Tylease Alli

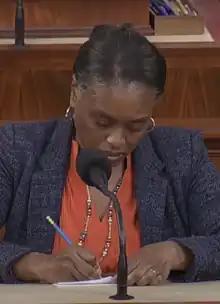
Alli in 2023

Tylease Alli is an American government official who serves as one of two Reading Clerks of the United States House of Representatives. She has held the office since 2021, and has worked on Capitol Hill in various roles as clerk for the House Committee on Education and Workforce from 2003 to 2019 and as Chief Clerk for the House Committee on Education and Labor from 2019 to 2021.